Culture of Gibraltar

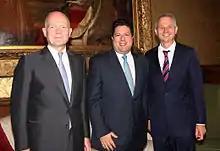
Foreign Secretary William Hague and Minister for Europe David Lidington with Chief Minister of Gibraltar Fabian Picardo at a meeting in London, 28 August 2013

British influence remains strong. Spanish may be widely spoken, but it is mainly used as a vernacular language, English being the only official language used in government, commerce, education and the media. Gibraltarians going on to higher education attend university in the UK and not in Spain. Many university graduates remain in the UK to pursue careers there. After the Second World War, most evacuees were repatriated, but some stayed on, while many also moved to the UK, thereby increasing family ties with the "mother country". While television from Spain is easily received and widely watched, the availability of British television via satellite, particularly Sky and the BBC, means that Gibraltarians are as familiar with British news and popular culture as people in the UK itself.